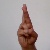
The image shows a hand gesture representing the letter 'R' in Indian Sign Language.